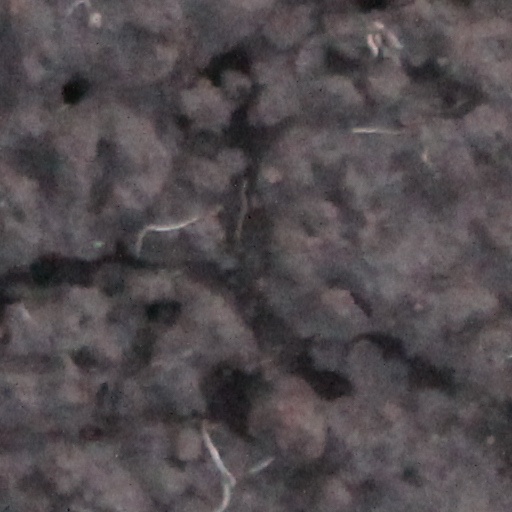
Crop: wheat